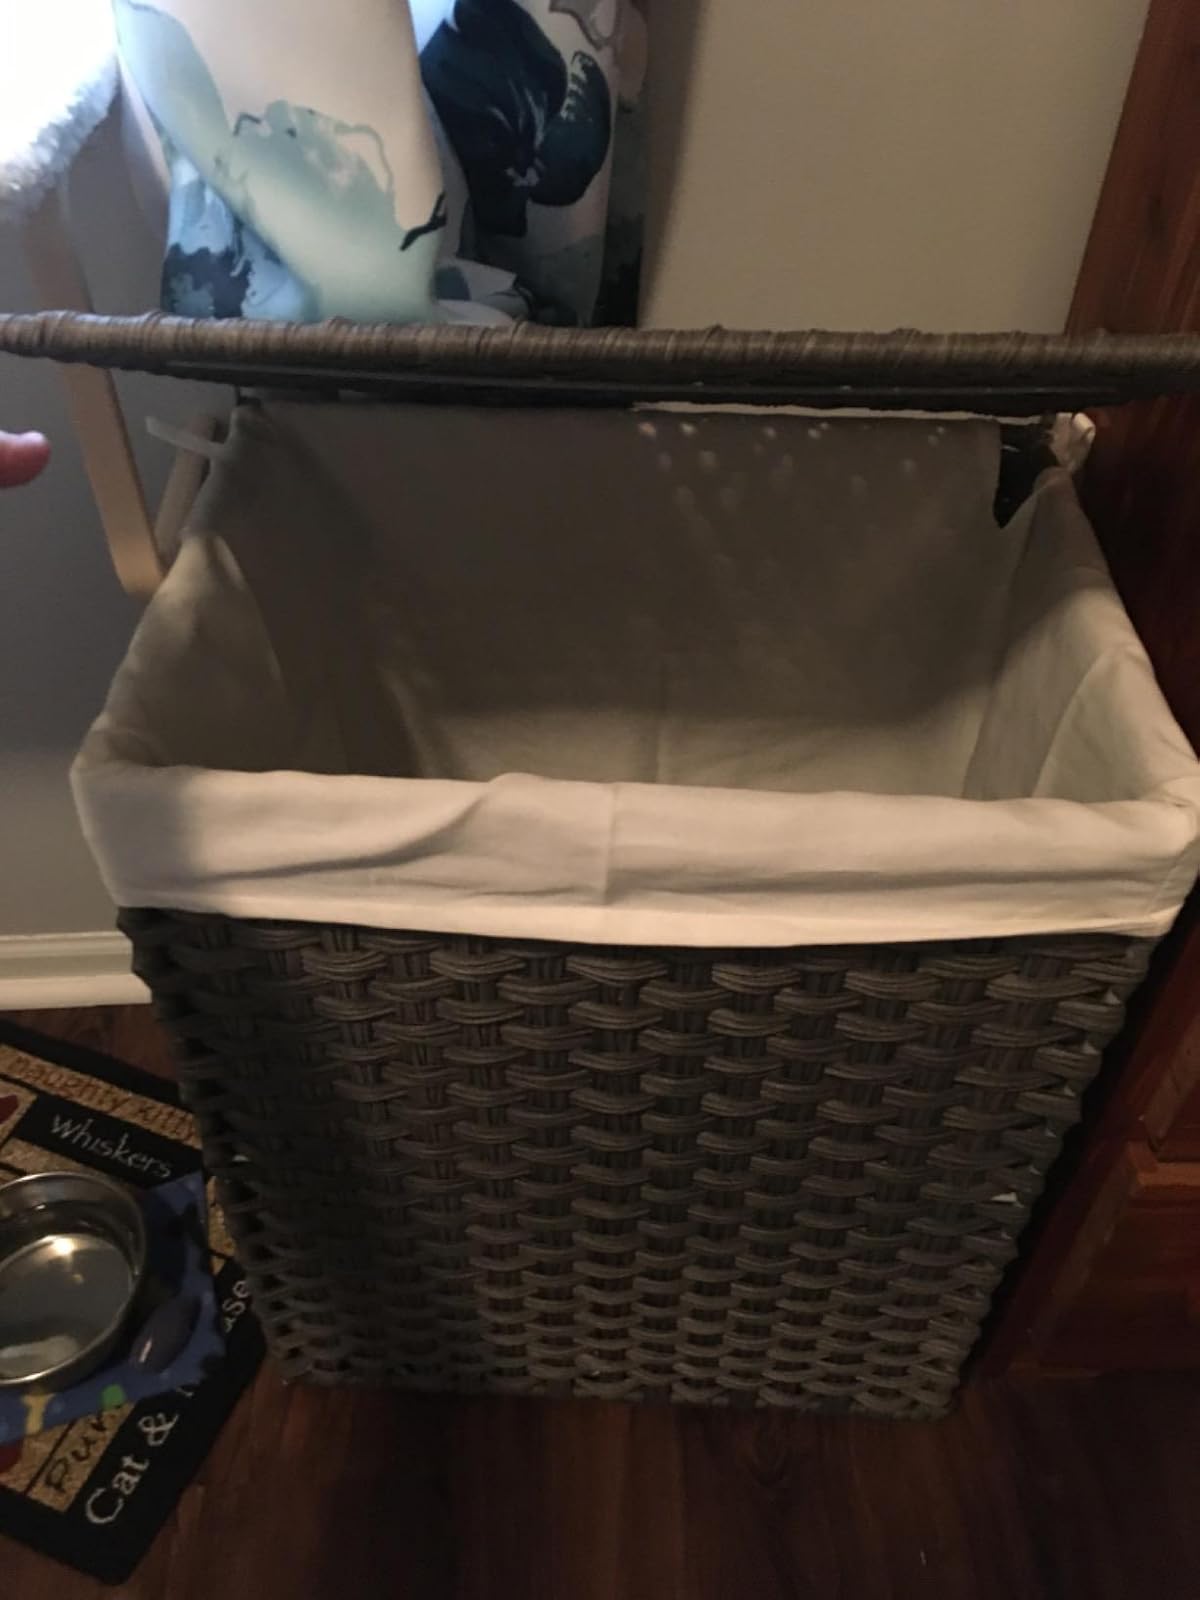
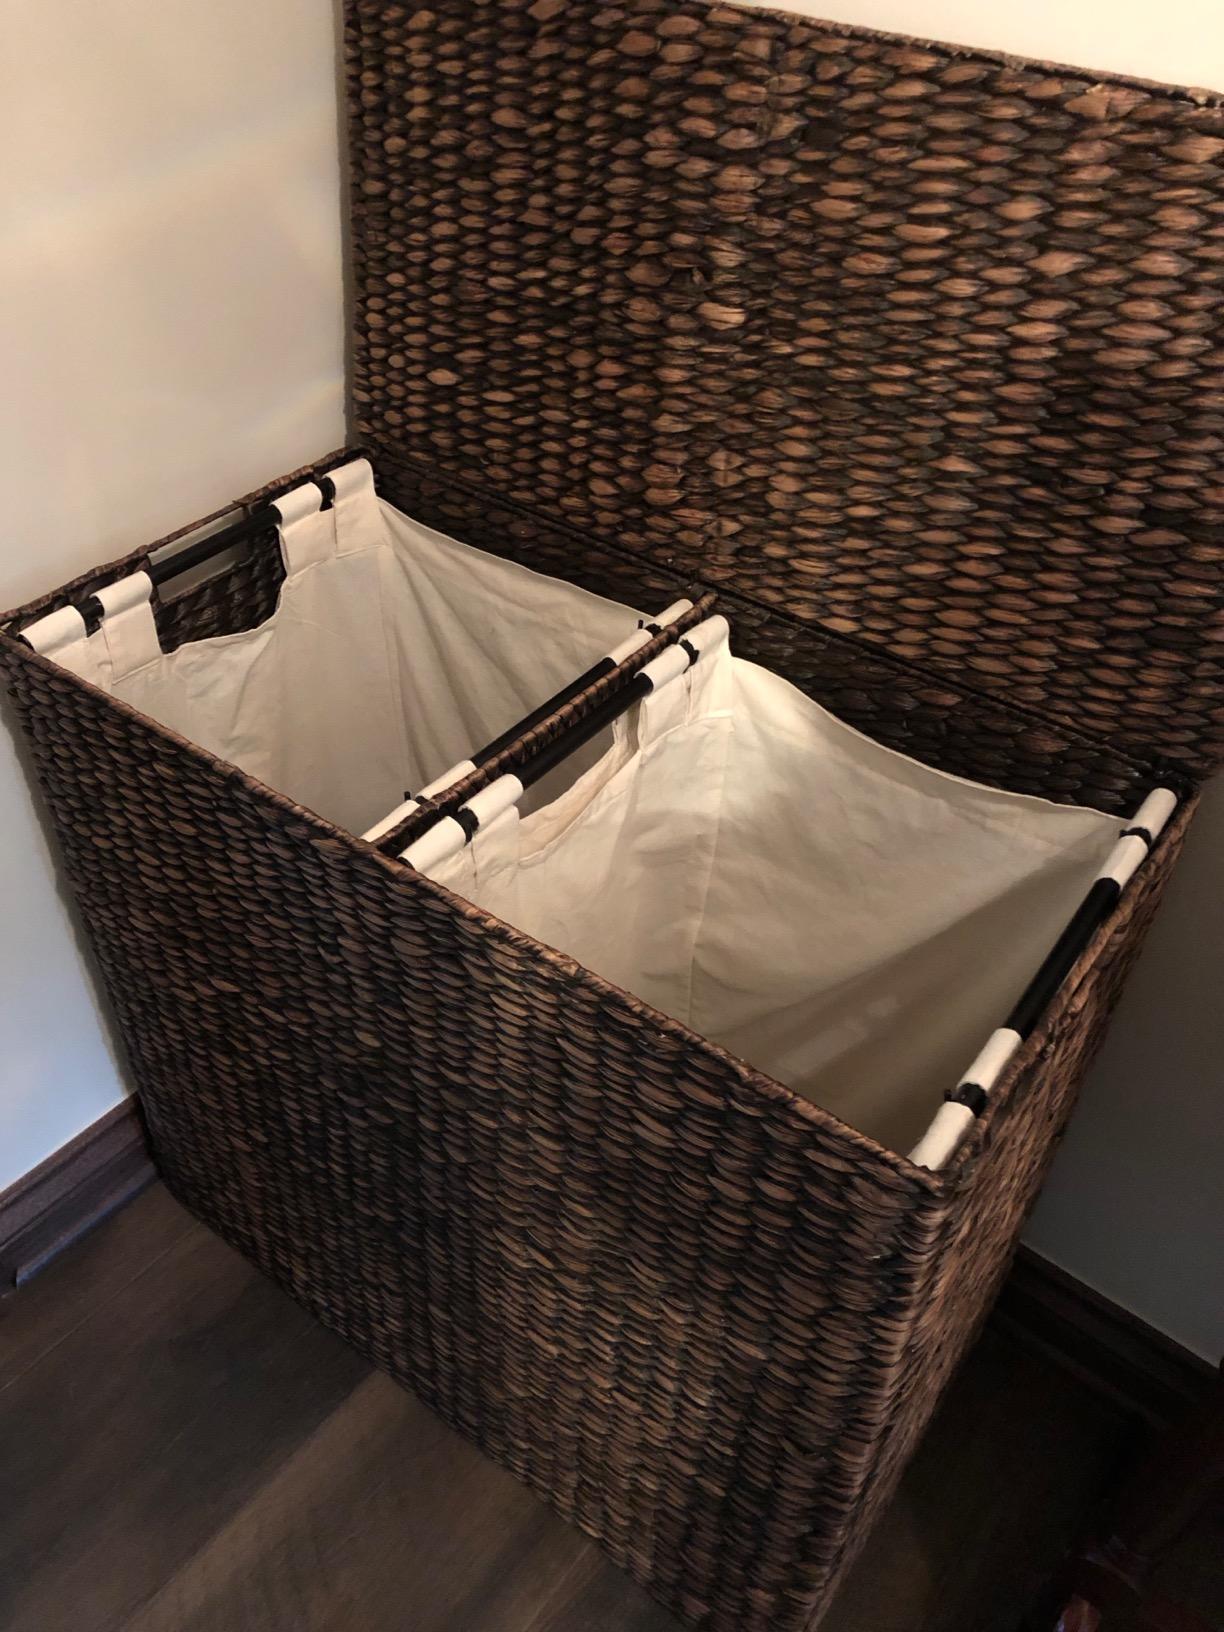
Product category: items_hamper
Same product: no